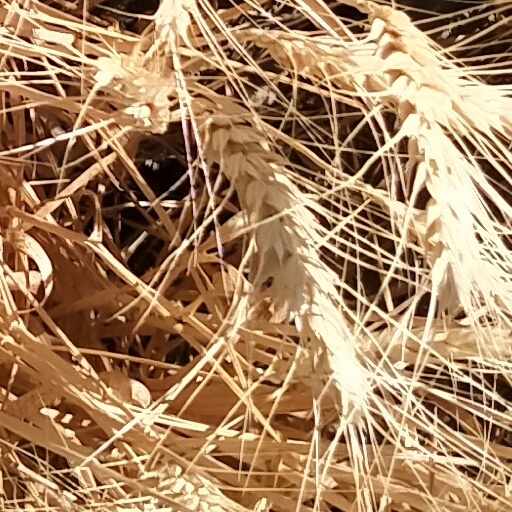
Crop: wheat